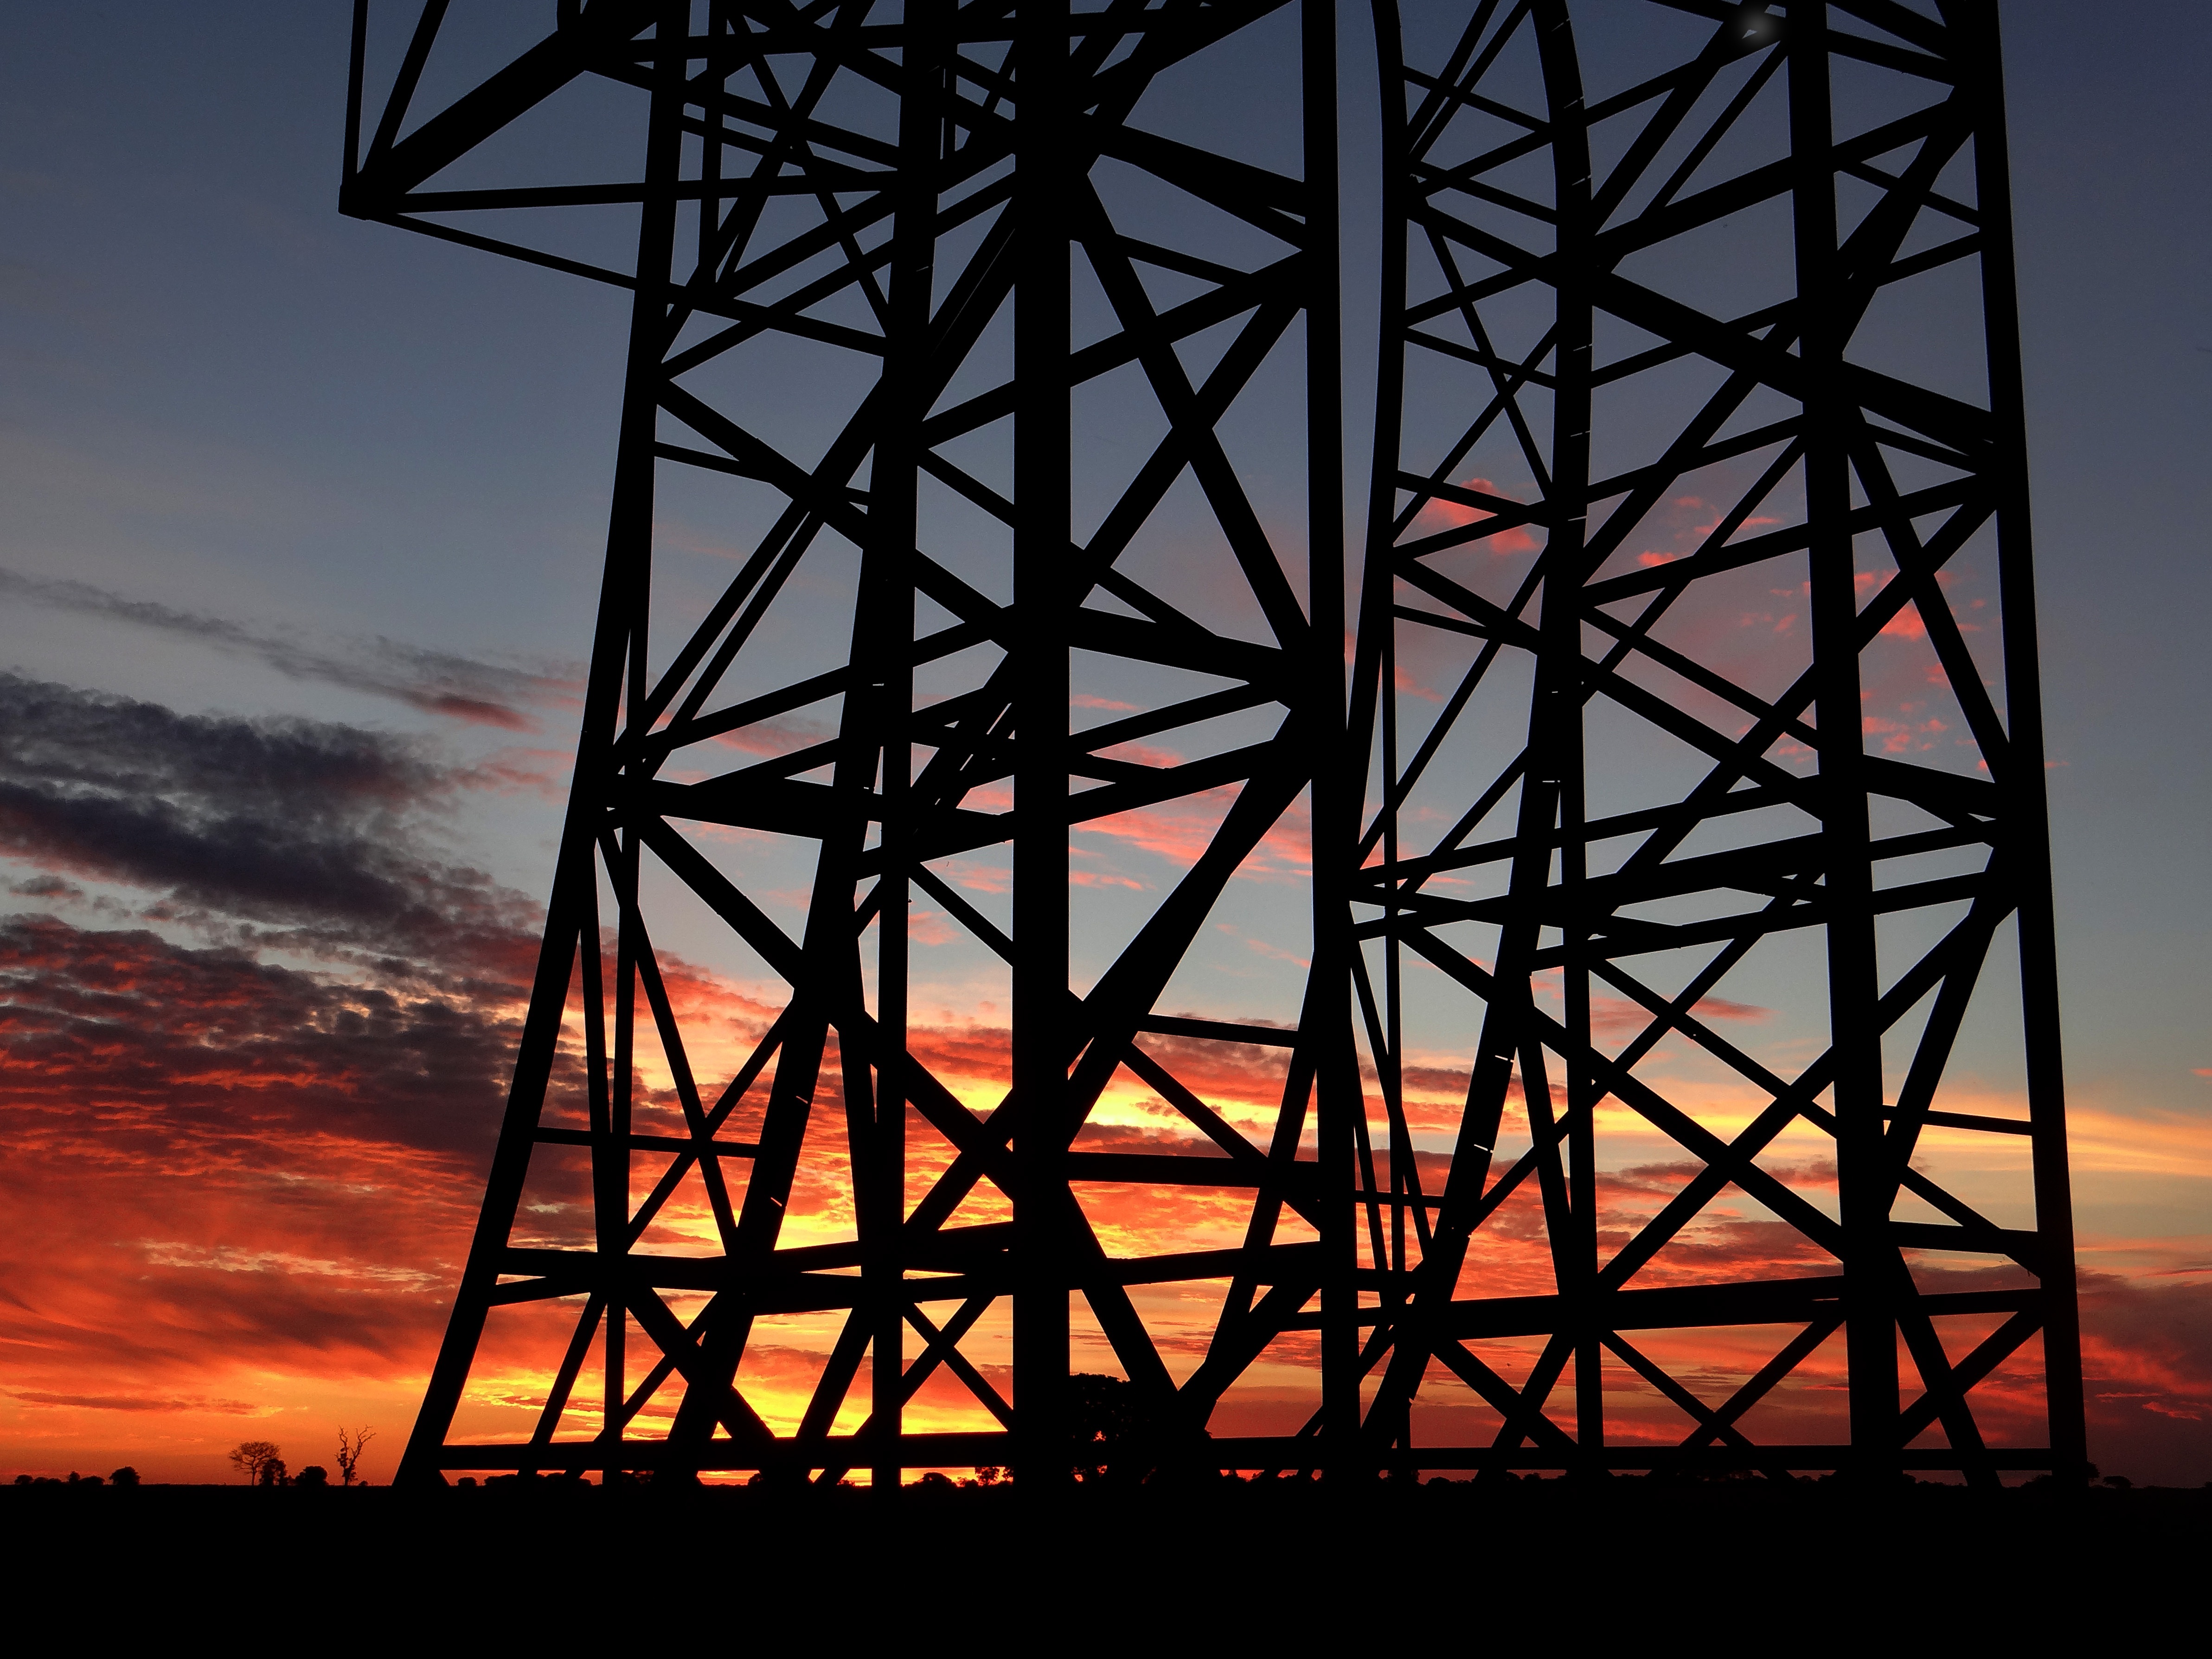
structure, sky, sunset, bridge, dusk, evening, line, tower, metal, transmission tower